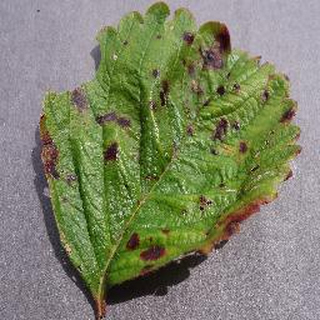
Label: strawberry_leaf_scorch